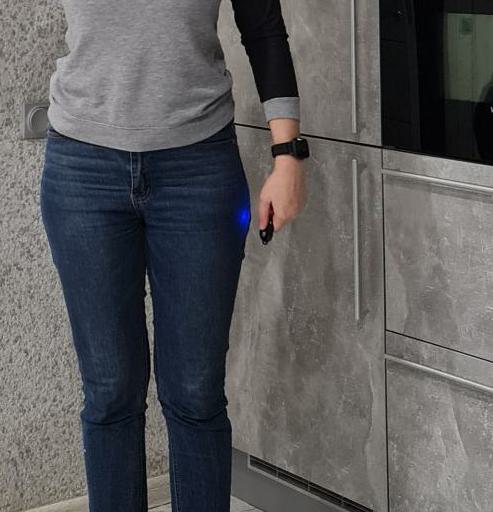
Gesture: no_gesture